Tamikrest

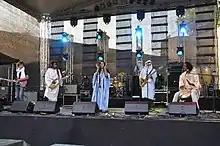
Tamikrest at Weltmusikfestival Horizonte, Koblenz, 2013

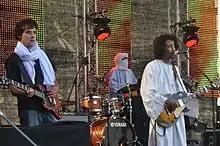
Tamikrest

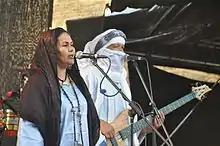
Tamikrest

Tamikrest was founded in 2006 when its members were in their early twenties. They come from the region around Kidal, a city in northern Mali. All of them attended the Les enfants de l'Adrar school in Tinzawaten, a small desert oasis funded by European foundations, where they received their basic musical education. Their youth was marked by the civil war that took place between 1990 and 1995, during which many of their family members and friends died as the Tuareg fought for autonomy. When new conflicts arose in 2006, Ousmane Ag Mossa and his friend Cheick Ag Tiglia decided to advocate for the Tuareg cause through music rather than armed struggle.